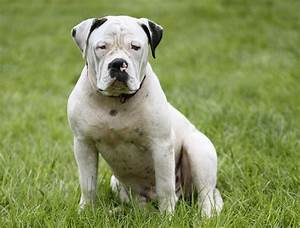
Label: cane